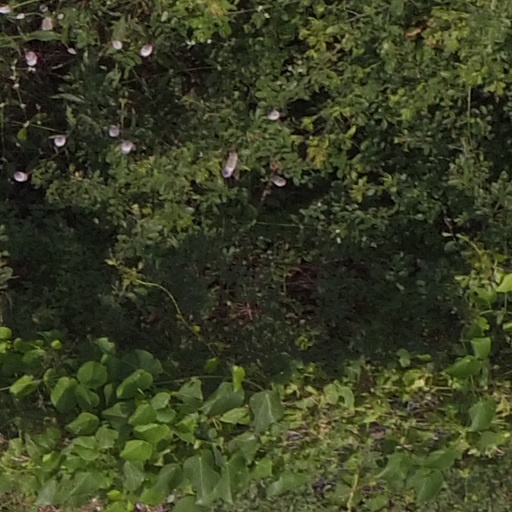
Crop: maize; corn